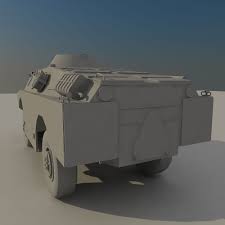
Label: BRDM